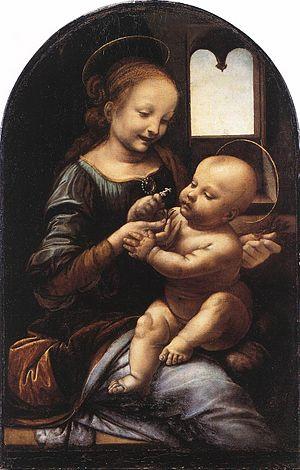
Raphaël, nom francisé de Raffaello Sanzio, est un peintre et architecte italien de la Renaissance né le 6 avril 1483 à Urbino et mort le 6 avril 1520 à Rome.